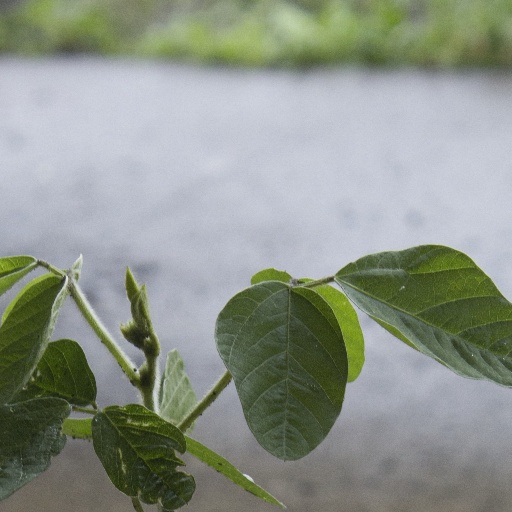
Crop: soybean